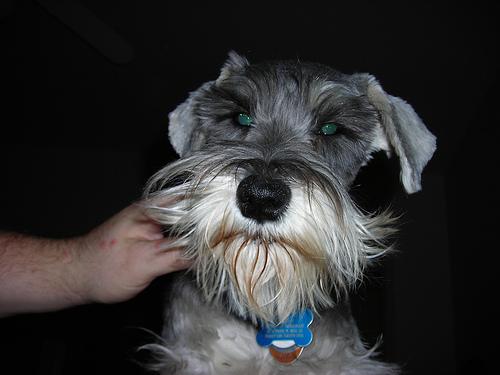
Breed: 2342-n000102-miniature_schnauzer